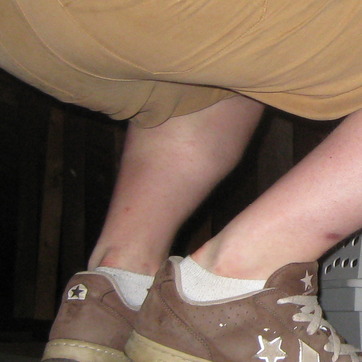
Material: skin